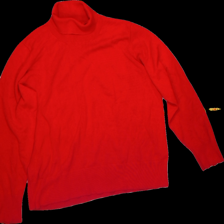
View: front
Type: Sweater
Category: Ladies
Brand: Holly and Whyte (Lindex)
Colors: Red
Material: 73%viscose 27%polyester
Size: XL
Trend: No trend
Stains: No
Price range: <50
Recommended usage: Export